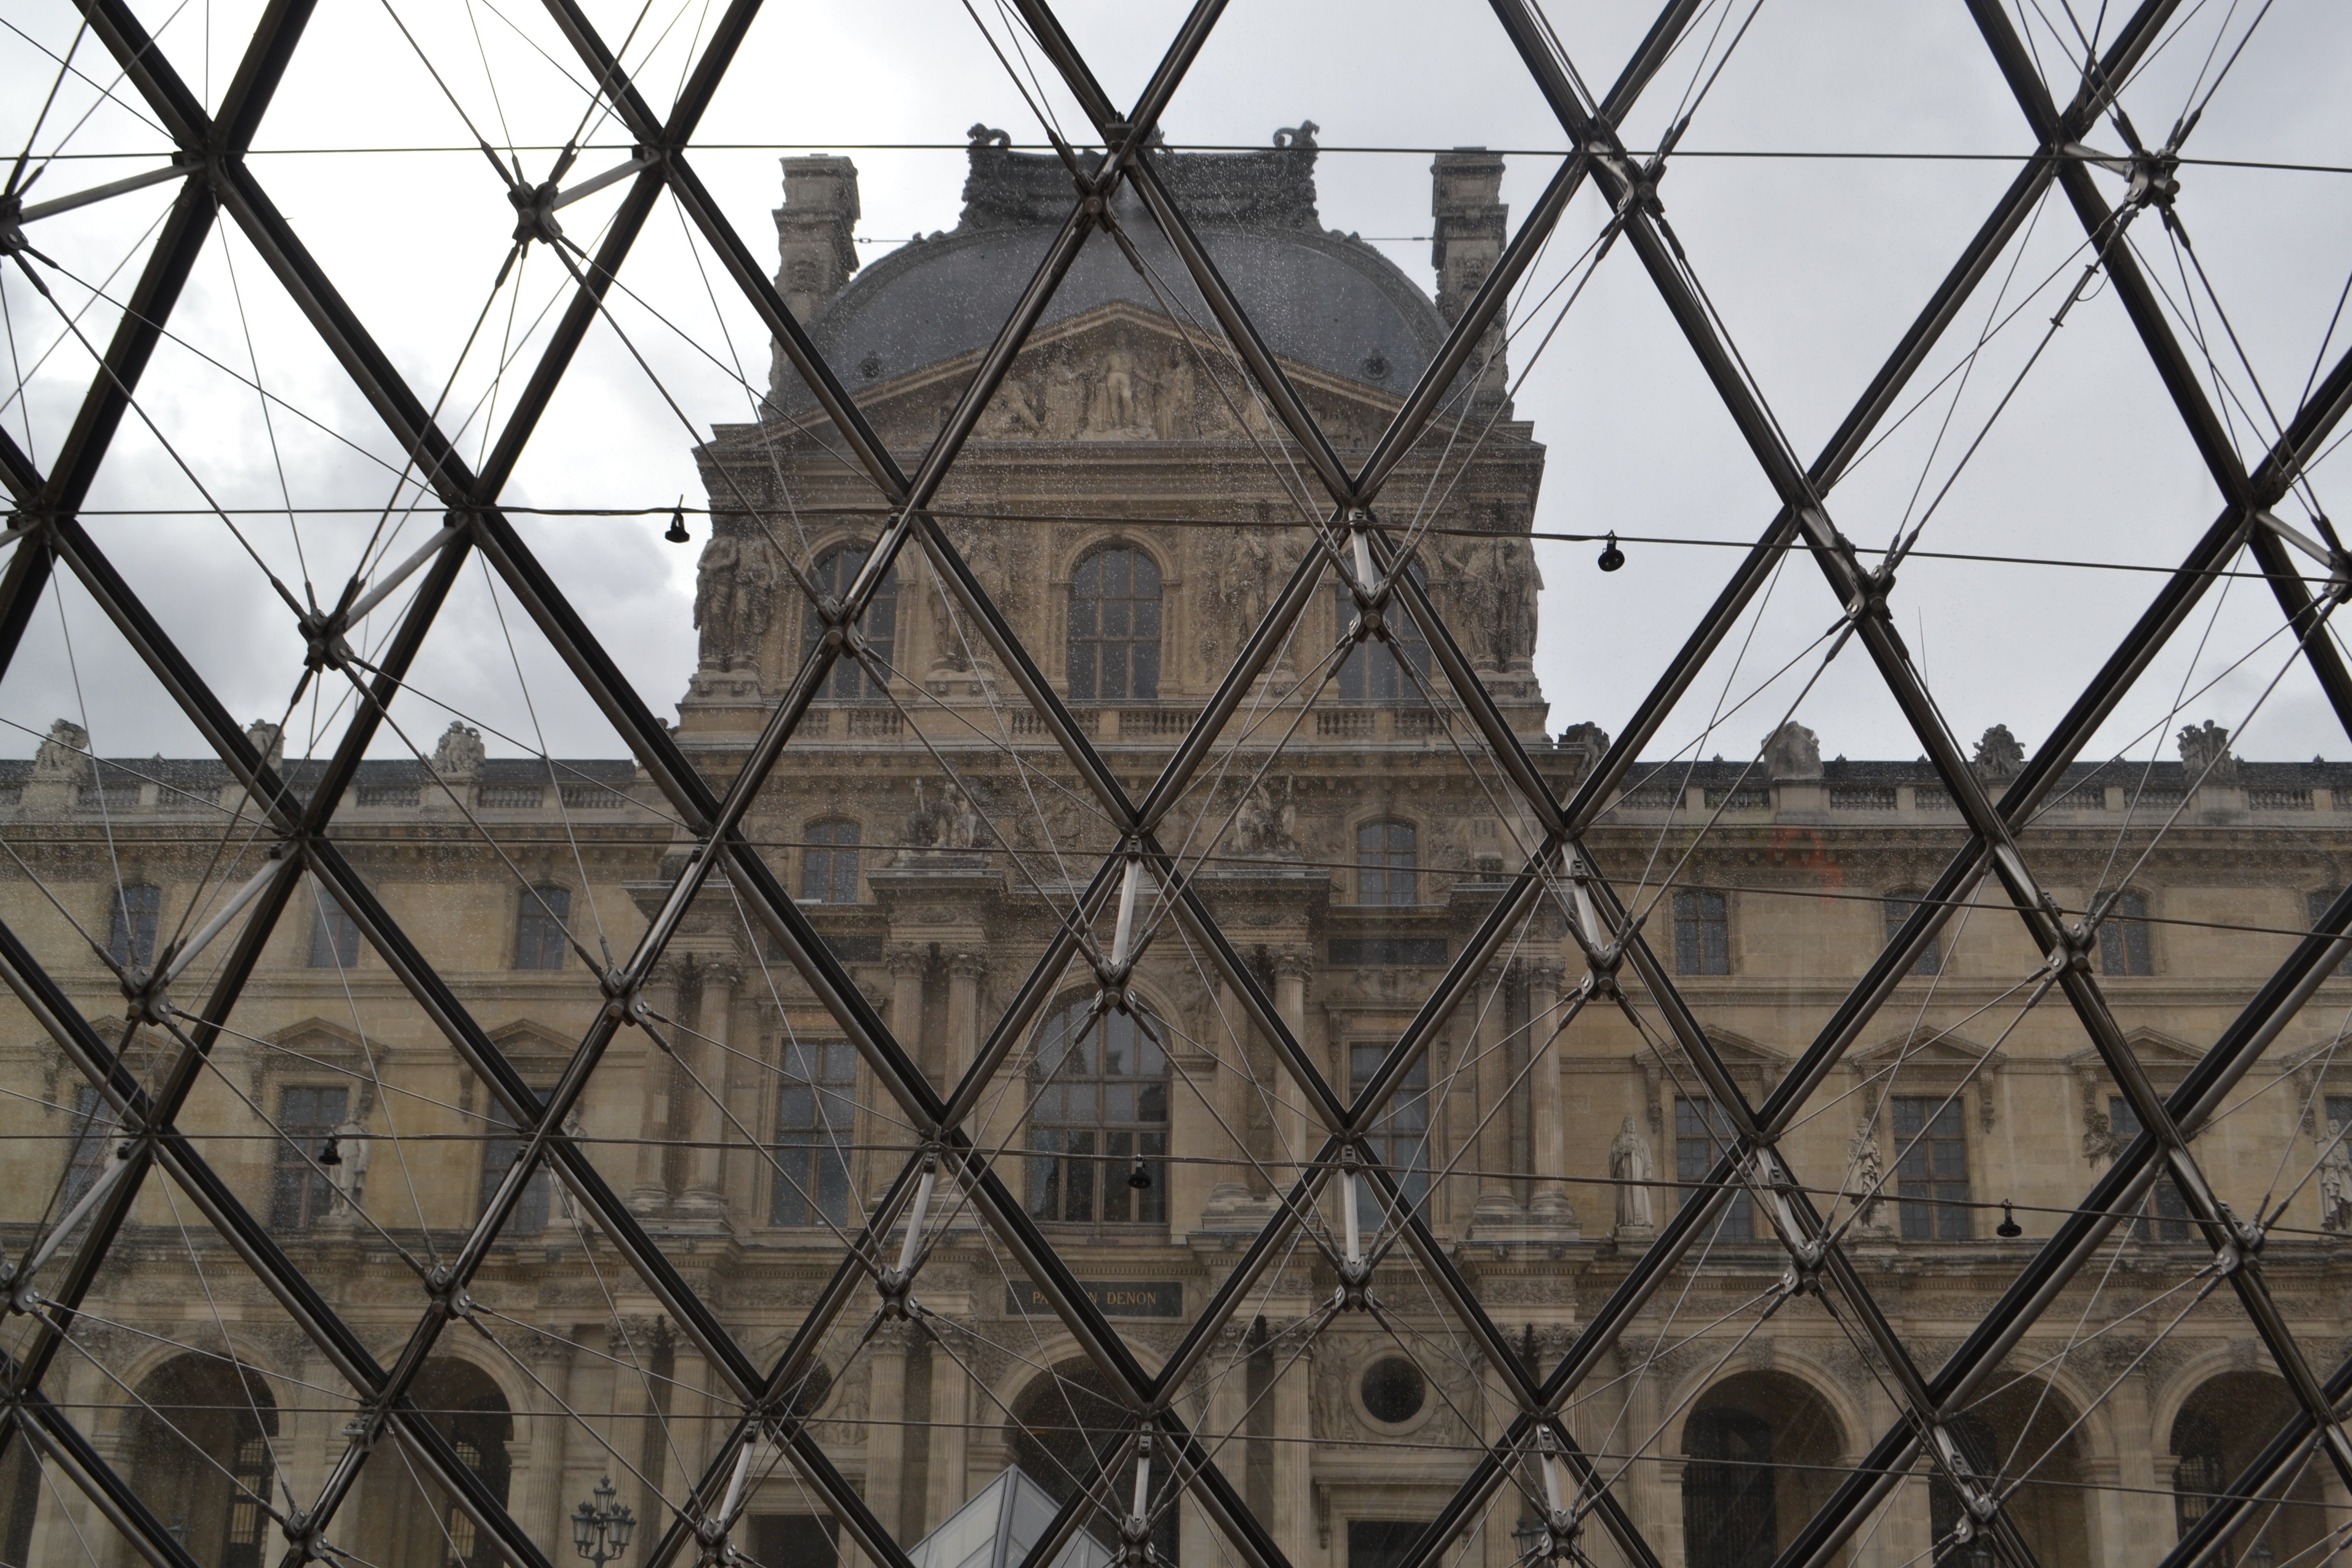
architecture, structure, window, building, city, paris, wall, cityscape, europe, arch, line, reflection, landmark, facade, attraction, art, french, design, symmetry, famous, dome, museums, shape, paris france, urban area, outdoor structure